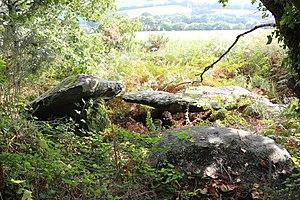
Dolmen et vestiges du cairn de Keringard, dit «
Elliant [εljɑ̃] est une commune française du département du Finistère, dans la région Bretagne, en France. Elle est jumelée depuis 1997 à la ville de Mountbellew en Irlande.
Cet article recense une partie des monuments historiques du Finistère, en France.